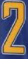
Number: 2